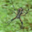
Label: spider